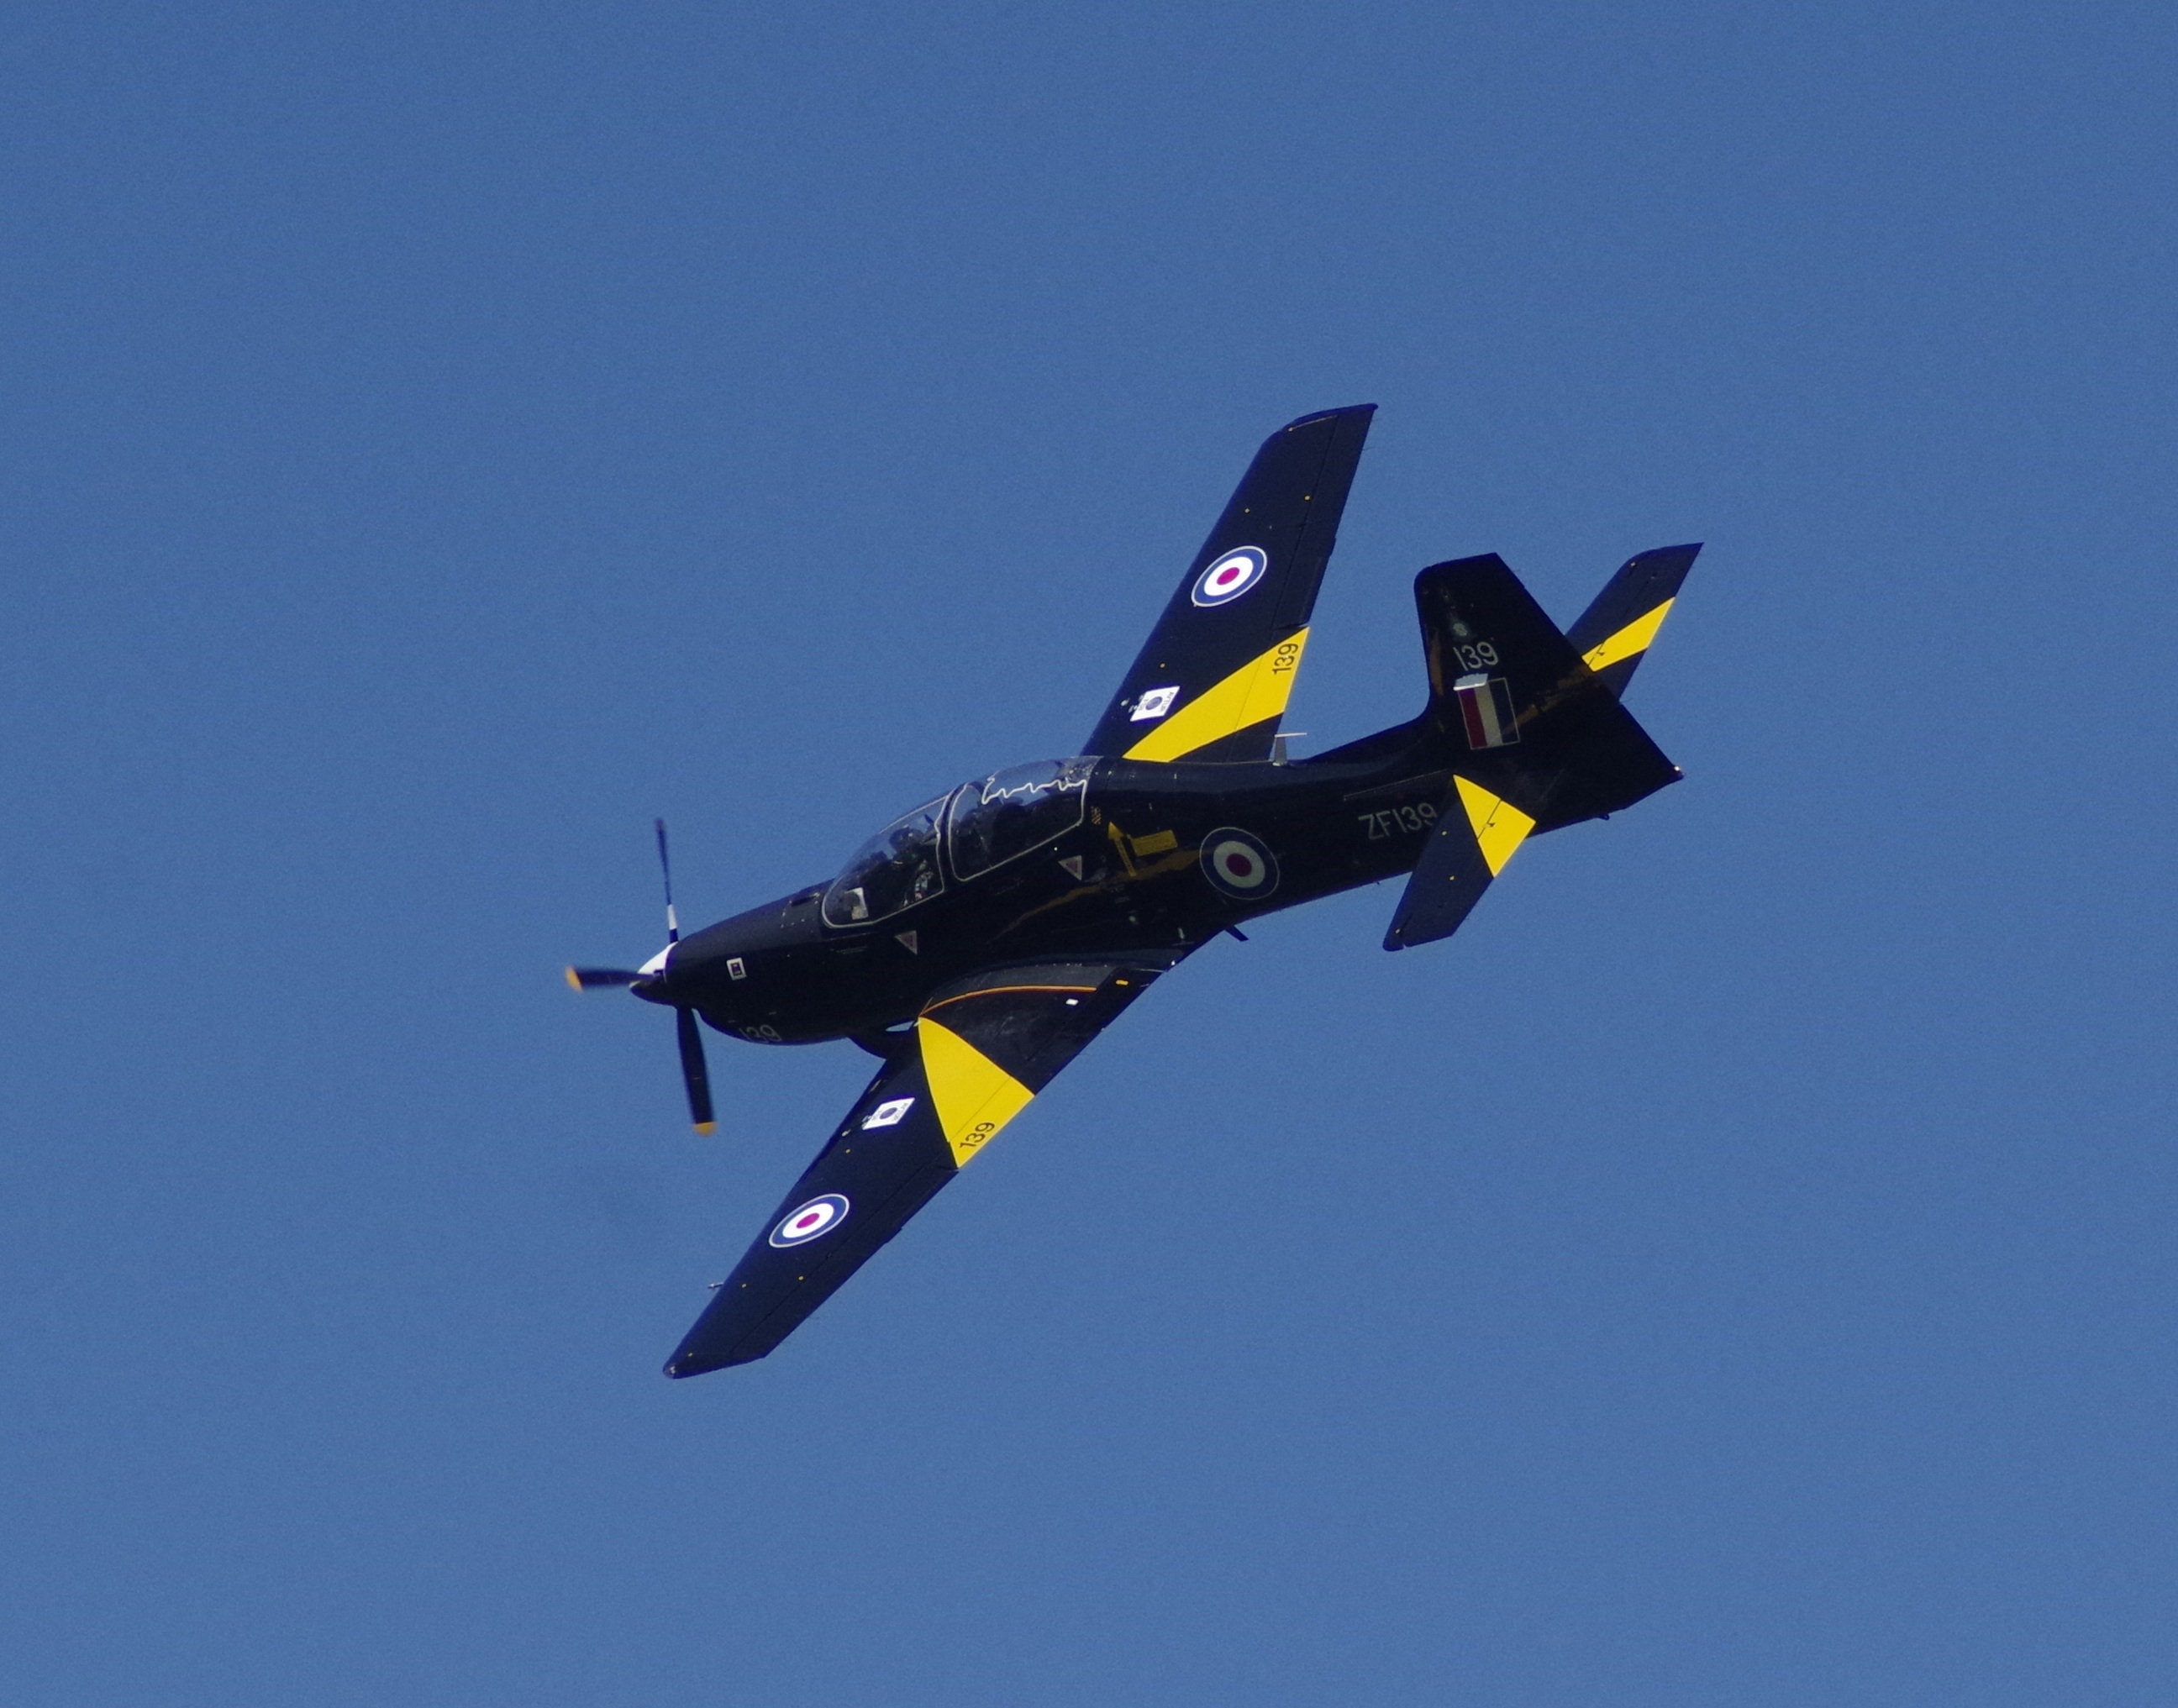
wing, airplane, plane, aircraft, vehicle, aviation, flight, training, uk, tucano, turboprop, raf, t1, air show, air force, aerobatics, basic fastjet flying, fighter aircraft, military aircraft, monoplane, atmosphere of earth, general aviation, air racing, vought f4u corsair, grumman f8f bearcat